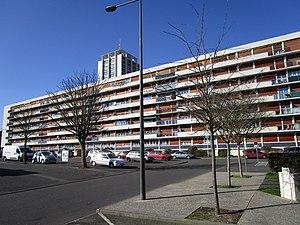
Place Saint-Paul du Sanitas, à Tours.
Les quartiers de Tours sont au nombre de 22 selon le découpage de la commune par l'Insee en « îlots regroupés pour l'information statistique ». Ces quartiers ont des tailles très diverses, allant de 14 201 habitants pour Saint-Symphorien à 1 550 pour Rochepinard.